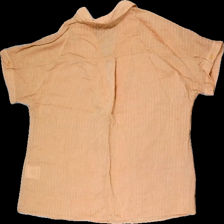
View: back
Type: Shirt
Category: Ladies
Brand: Not in the list
Brand text on label: B. Copenhagen
Colors: Orange
Material: 75% viscose, 25% polyester
Cut: V-collar
Size: 38
Season: Spring
Holes: Major
Price range: <50
Recommended usage: Export